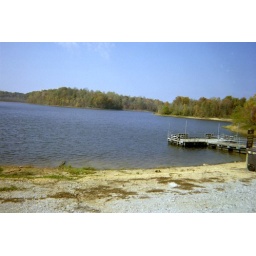
the lake above Wendy&amp;quot;s house